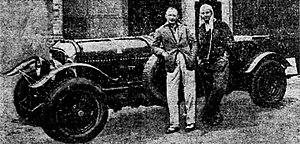
La Bentley de Birkin et Barnato première aux 24 Heures du Mans 1929.
Les 24 Heures du Mans 1929 sont la 7ᵉ édition de l'épreuve et se déroulent les 15 et 16 juin 1929 sur le circuit de la Sarthe.